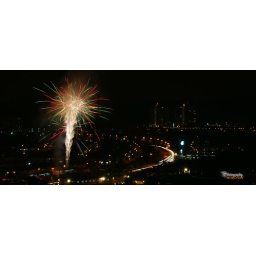
Fire Working in the sky, lighting flying on the ground during New Year 2010